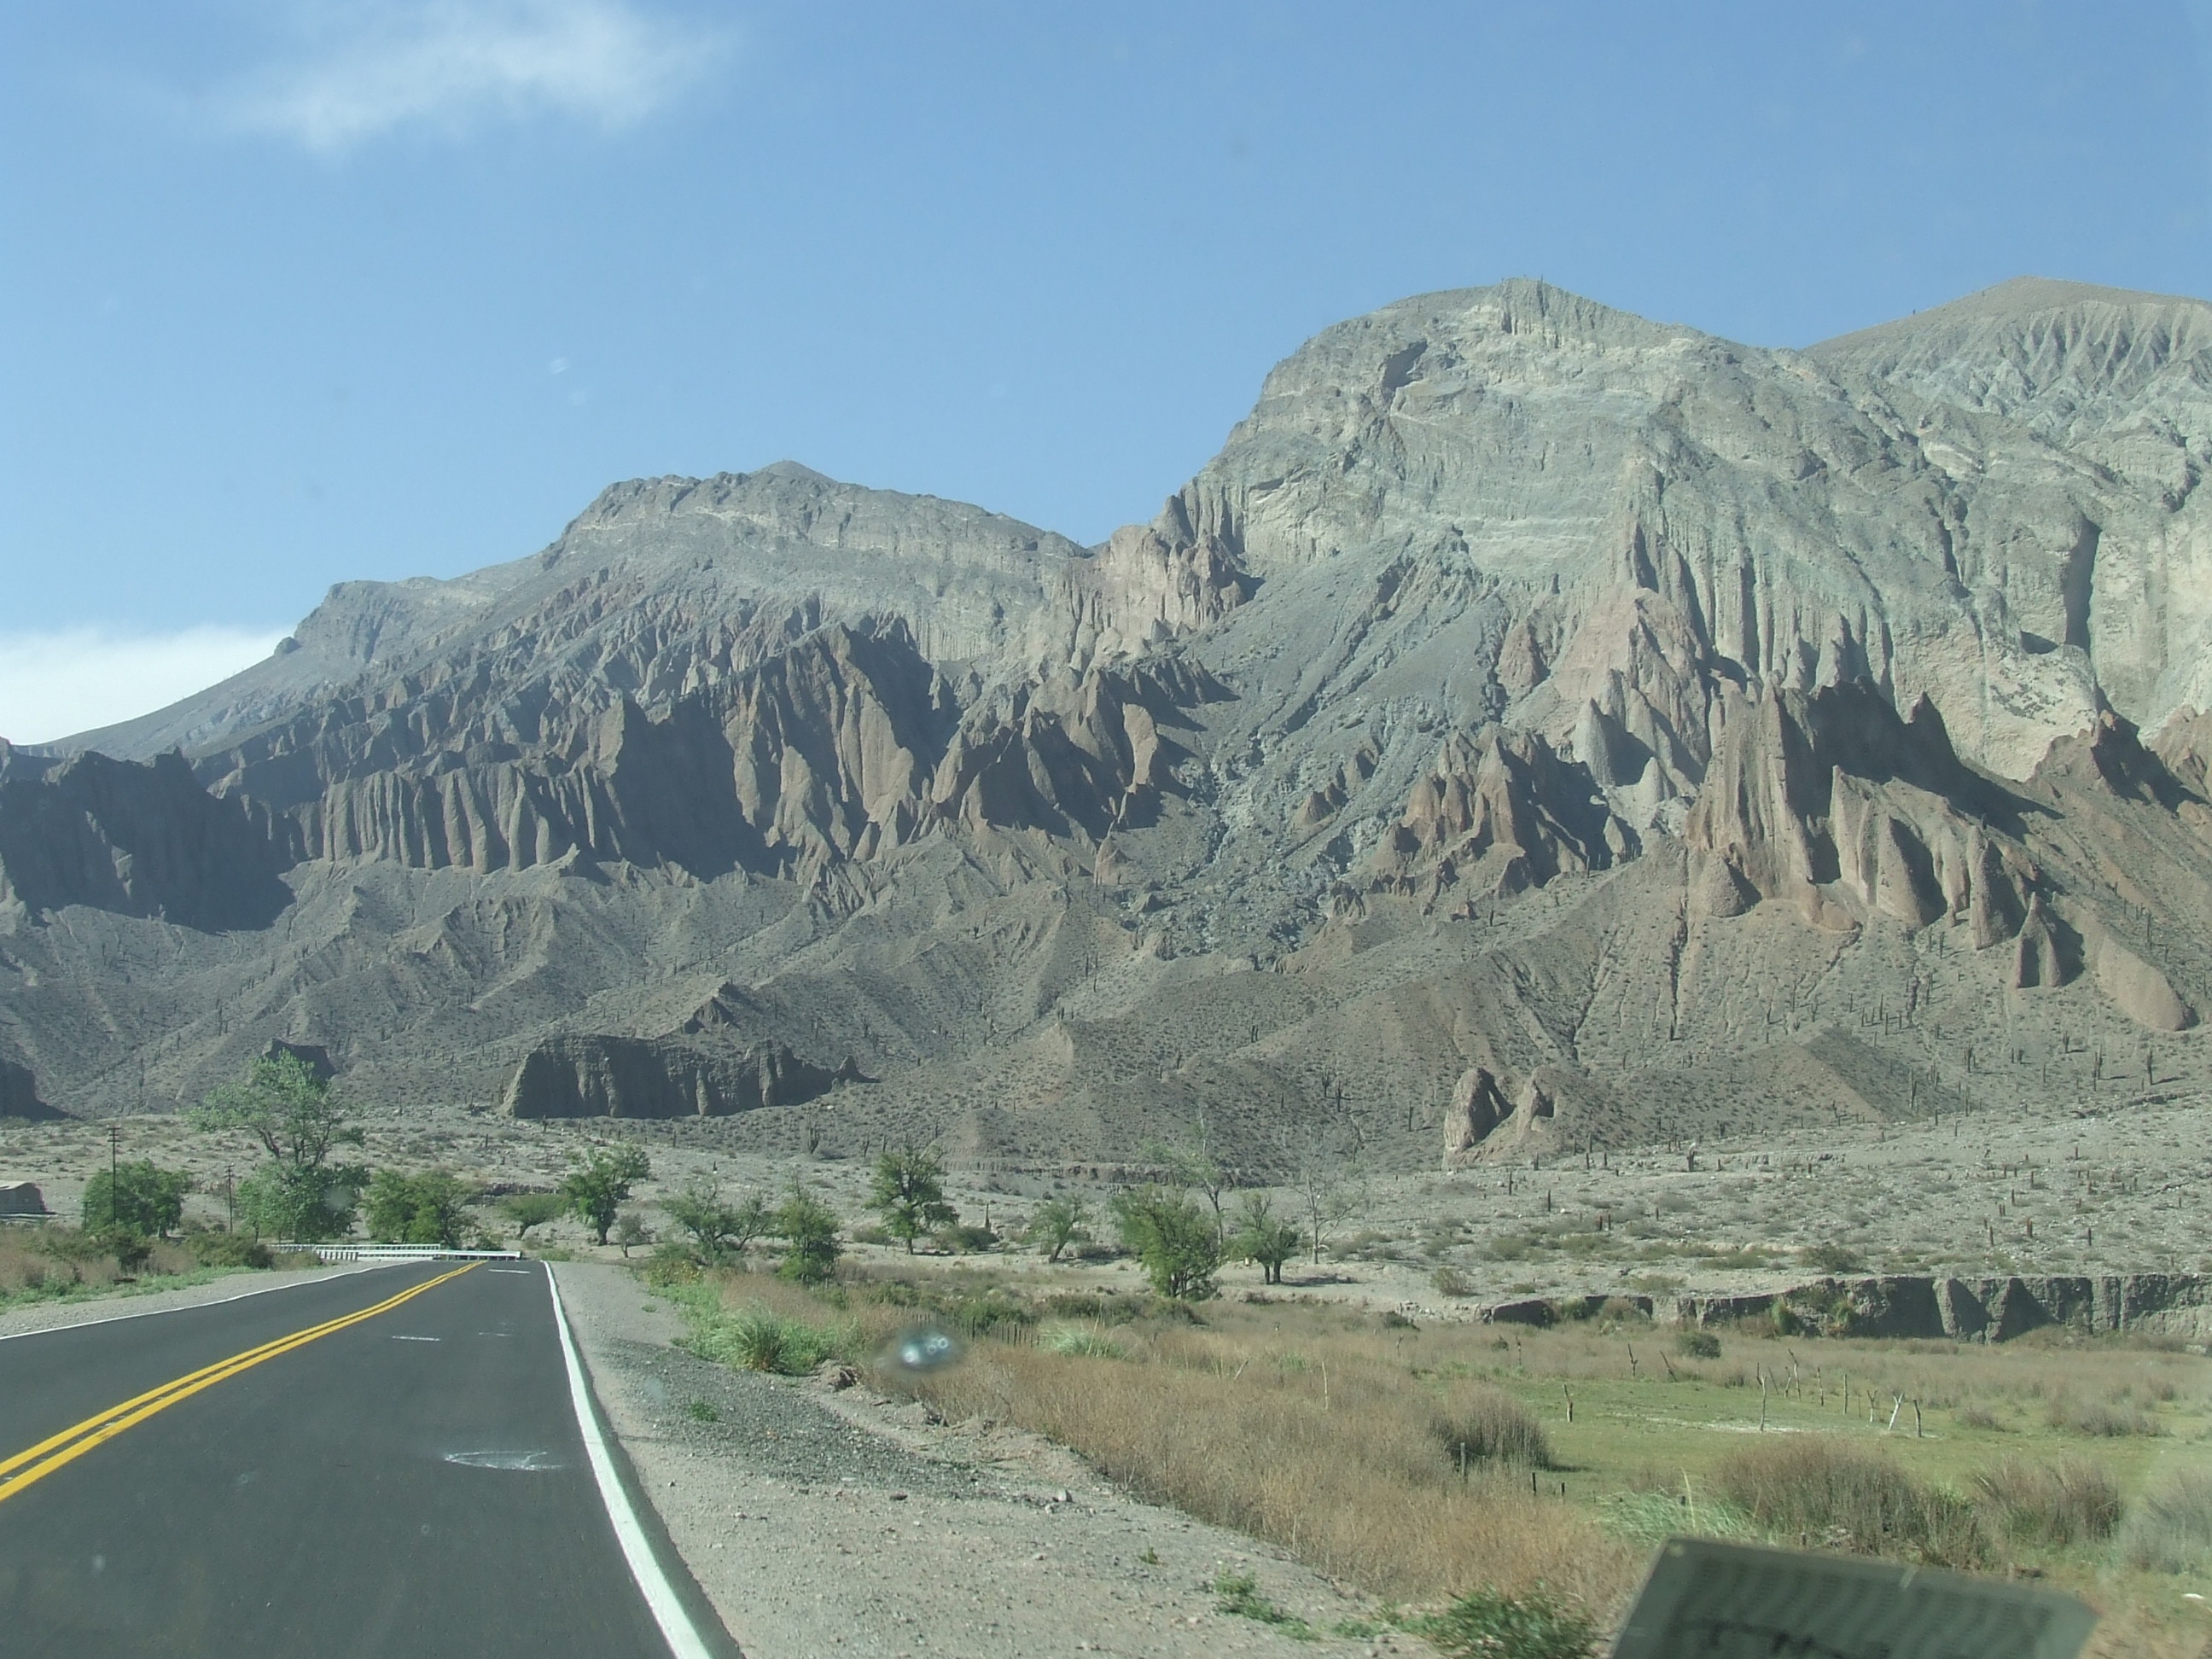
landscape, nature, mountain, road, highway, valley, mountain range, travel, terrain, ridge, geology, infrastructure, badlands, plateau, landform, mountain pass, geographical feature, mountainous landforms, geological phenomenon